Marble Hall, Derby

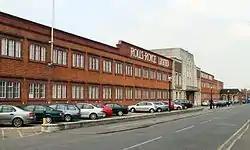
Pictured in 2005 looking north-east, porte-cochère in the distance

The Marble Hall is a long structure, rectangular in plan, facing onto Nightingale Road, Osmaston, which runs north-east to south-west. It is a steel frame with red brick, terracotta and Portland stone features. The main façade, more than long, is 2-storeys in height and is formed of 38 bays. The central nine bays were remodelled in 1938 to form a decorative entrance in classical style. It is now a 5-bay, 3-storey structure, flanked by two 2-bay, 2-storey portions. The central section is entirely clad in Portland stone, while the flanking portions have red brick at the first floor level, within a stone surround. A shallow balcony sits above the main entrance which has a recessed door with a Guilloché-moulded surround. The ground-floor stonework of the entrance has prominent channelled v-joints. At first- and second-storey levels the entrance features two central pilasters flanked by two wider pilasters, imitating buttresses. A stone parapet above the entrance bears the Rolls-Royce logo.